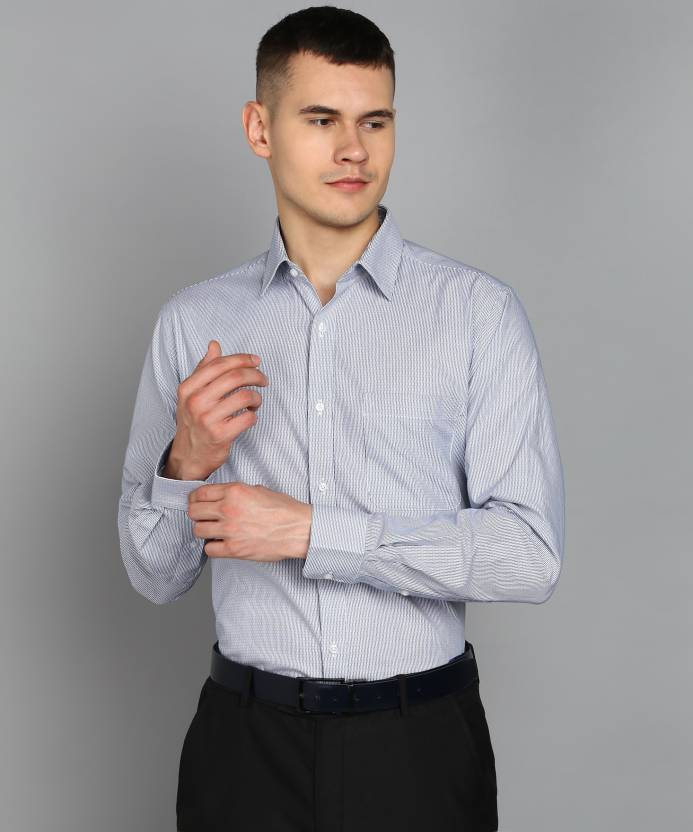
Product: Men Slim Fit Printed Formal Shirt
Price: ₹1,013
Colors: Blue
Pattern: Printed